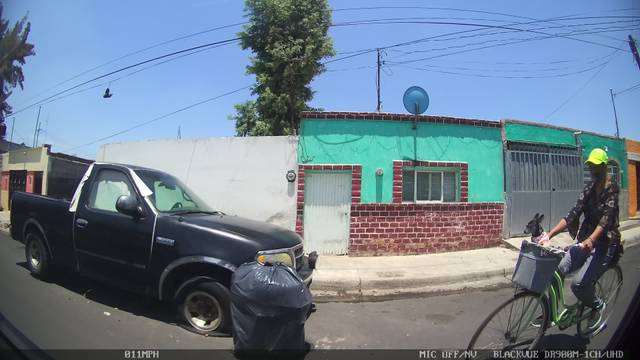
Region: Mexico
Coordinates: 20.623, -103.369